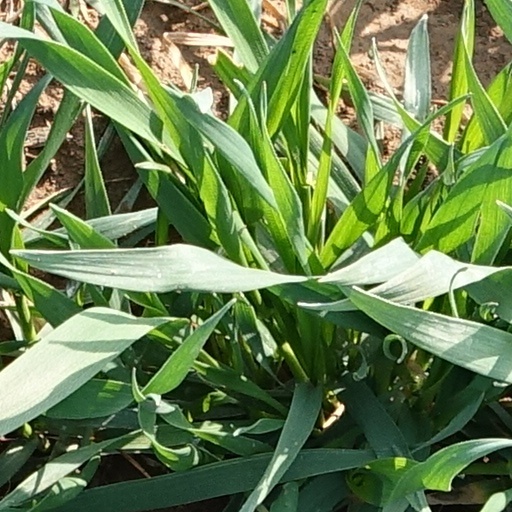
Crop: wheat